Isaac Komnenos (son of John II)

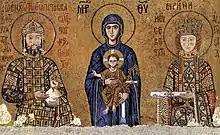
Isaac's parents, John II and Empress Irene, flanking the Madonna and Child, from a mosaic in the Hagia Sophia

Isaac Komnenos was born as the third son of the Byzantine emperor John II Komnenos, and Irene of Hungary. When his oldest brother Alexios was crowned co-emperor in 1122, Isaac, along with his other brothers, was awarded the rank of by his father. He was a tall and imposing man, but, according to the Byzantine sources—who are admittedly partial to his youngest brother and eventual successor to John II, Manuel I Komnenos—prone to sudden outbursts of anger and harsh punishments, so that he was not much loved.